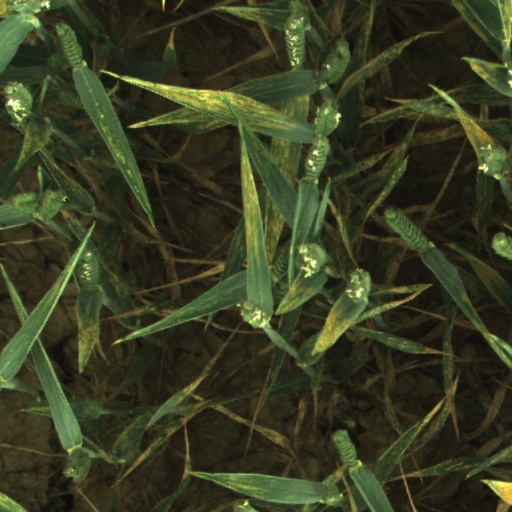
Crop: wheat